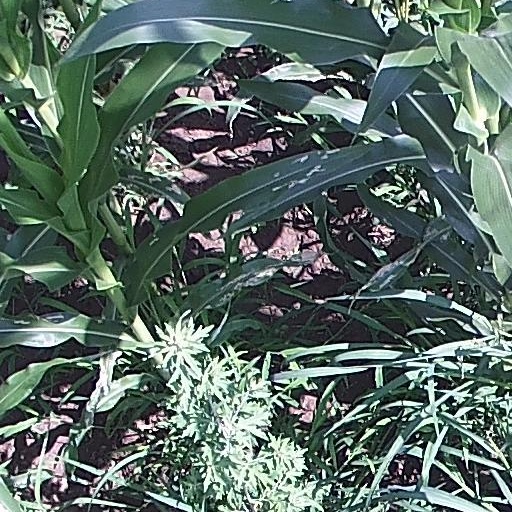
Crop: maize; corn